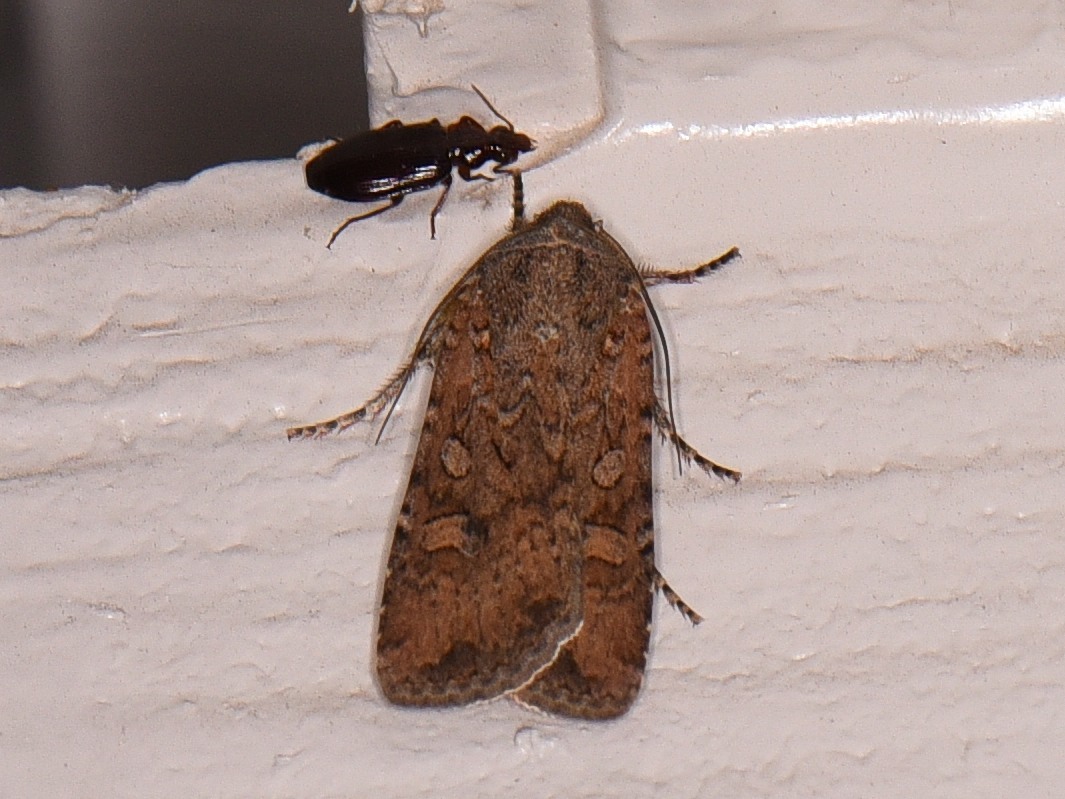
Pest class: cutworms